Transit-oriented development

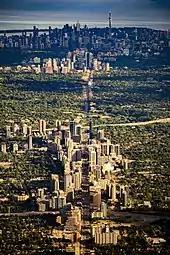
Yonge Street and the transit oriented development along it.

According to the Metropolitan Development and Planning Regulation as of late 2011, 40% of new households will be built as TOD neighborhoods.